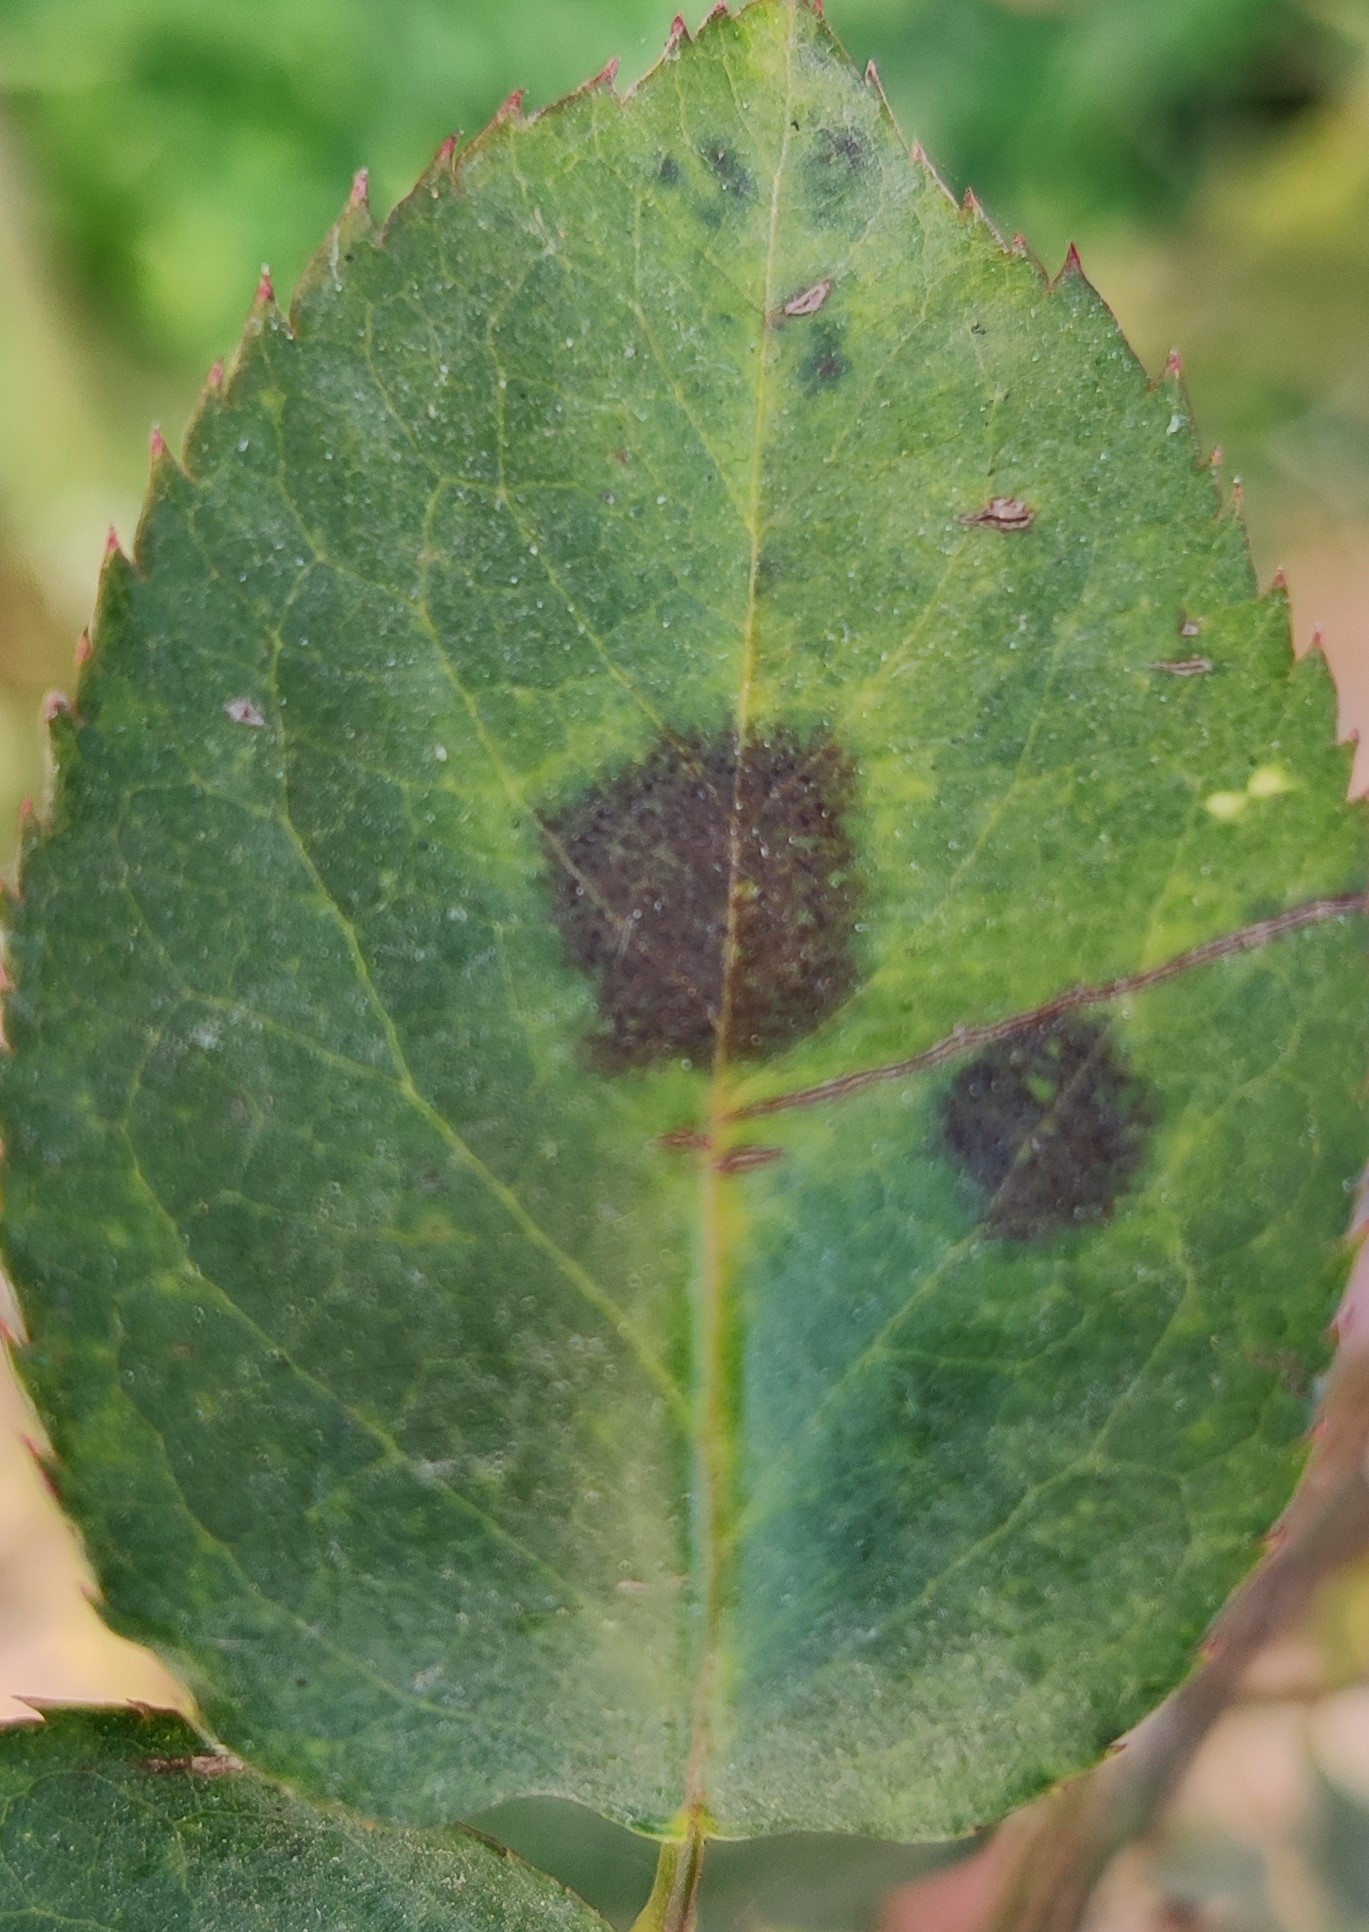
Label: Black Spot